Dick Gernert

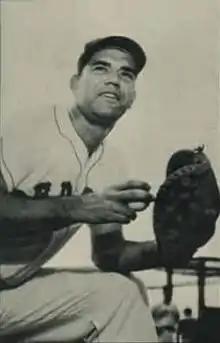
Gernert in 1953

Richard Edward Gernert (September 28, 1928 – November 30, 2017), was an American professional baseball first baseman, outfielder and coach, who played in Major League Baseball (MLB) for the Boston Red Sox, Chicago Cubs, Detroit Tigers, Cincinnati Reds and Houston Colt .45's. He threw and batted right-handed. During his playing days, Gernert stood tall, weighing . His uncle, Dom Dallessandro, was also a Major Leaguer.